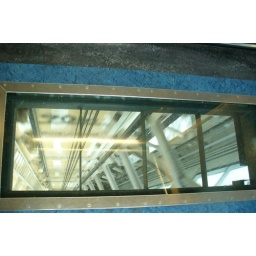
glass panel in floor of elevator